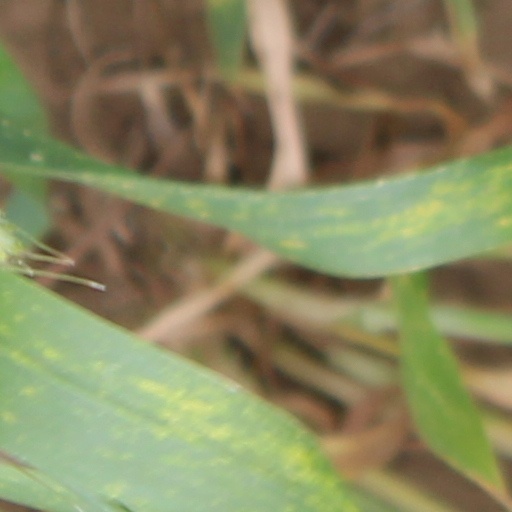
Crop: wheat